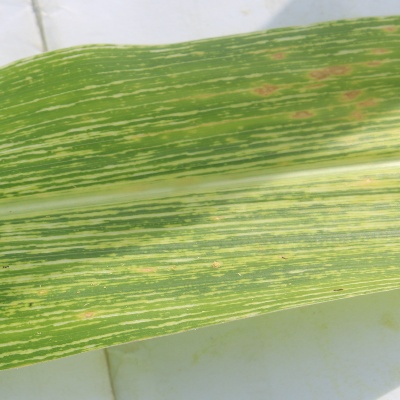
Crop: Maize
Condition: streak virus